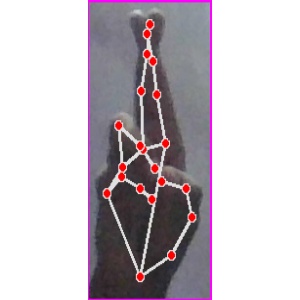
अक्षर: र